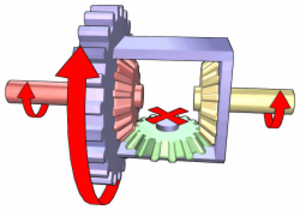
Differentialgear
Kraften fra motoren drejer hele differentialen (blå) og giver vridkraft til begge sider (rødt og gult) som derved driver begge hjul. Det store blå tandhjul kan rotere frit om den røde stang. Det store blå tandhjul sidder fast på den blå åbne kasse, men kunne ligeså godt flyttes og sidde fast på centeret af den blå kasse. Hvis begge hjul har lige stor modstand vil piniondrevet (grønt) ikke rotere og begge hjul roterer med samme hastighed.
Et Differentialgear er en udvekslingsmekanisme som overfører én aksels bevægelse til to andre aksler. På denne måde kan de bevæge sig med forskellige hastigheder, for eksempel på en bil.